Leone-class destroyer

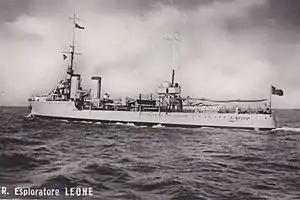
The lead ship of the class, "Leone"

The only appreciable action in which the destroyers were involved was the attack on the Allied convoy BN 7, in the early hours of 21 October 1940. "Leone" and "Pantera", along with and , shelled the convoy and its escort, inflicting some splinter damage to the leading transport ship, especially on one of her lifeboats, and launched at least two torpedoes aimed at , which dodged them. The attack was nevertheless repulsed by the cruiser HMS "Leander", which fired 129 six-inch rounds on the Italian destroyers. "Leone", "Pantera" and "Sauro" successfully disengaged but "Nullo" was chased by and forced to run aground on Harmil island, where she was later wrecked by RAF Blenheim bombers. "Kimberley" took two hits on a boiler from coastal batteries, and had to be towed to Aden by HMS "Leander".